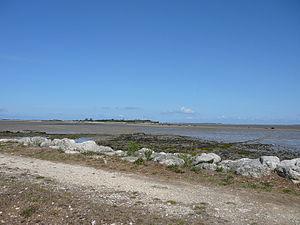
La ""Passe aux boeufs"" au second plan, reliant Port-des-Barques à l'Île Madame. Charente-Maritime (17), Poitou-Charentes, France, Europe."
Port-des-Barques est une commune du sud-ouest de la France, située dans le département de la Charente-Maritime. Ses habitants sont appelés les Portbarquais et les Portbarquaises.